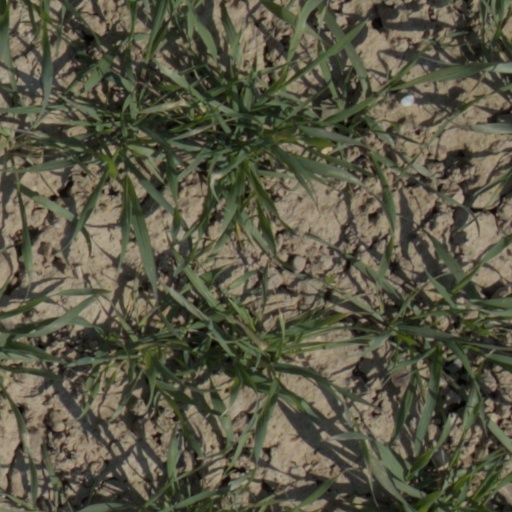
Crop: wheat